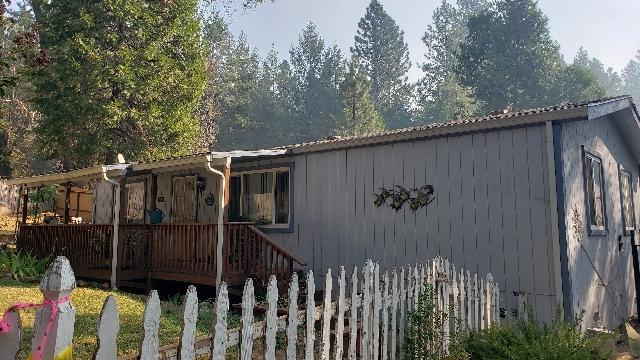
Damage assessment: no_damage